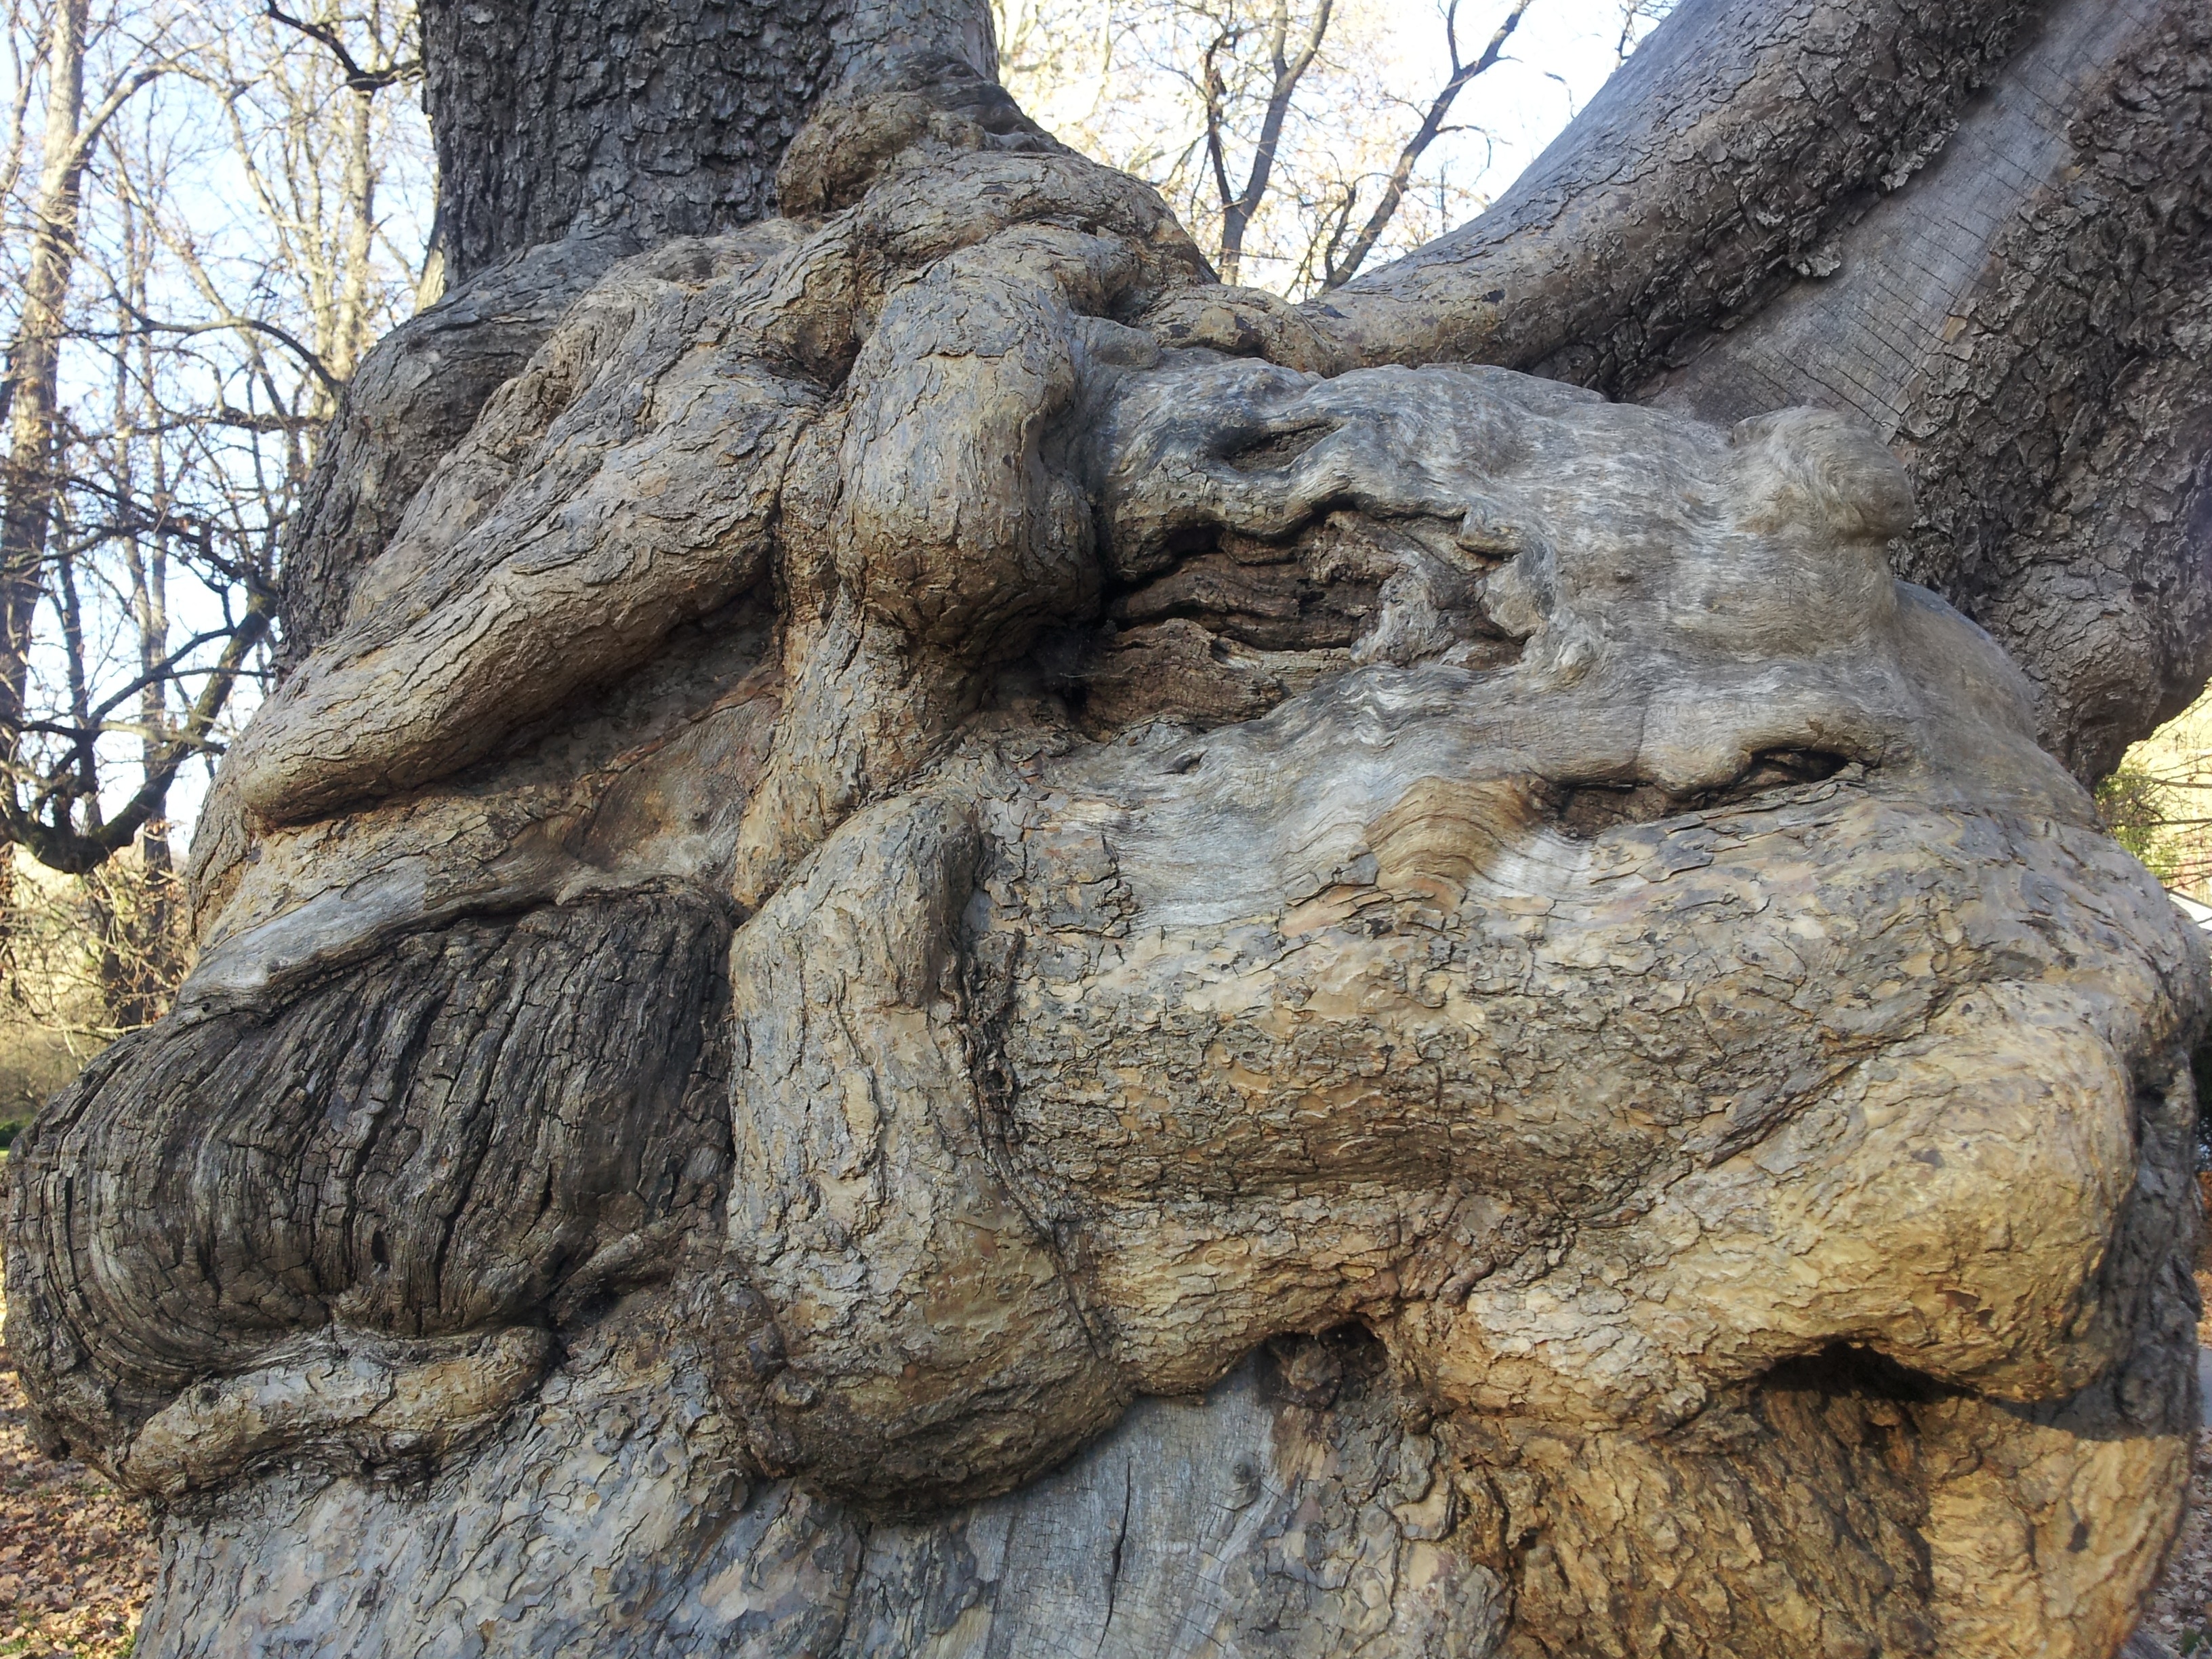
tree, rock, plant, wood, trunk, statue, park, sculpture, art, carving, old wood, ancient history, maribor, woody plant